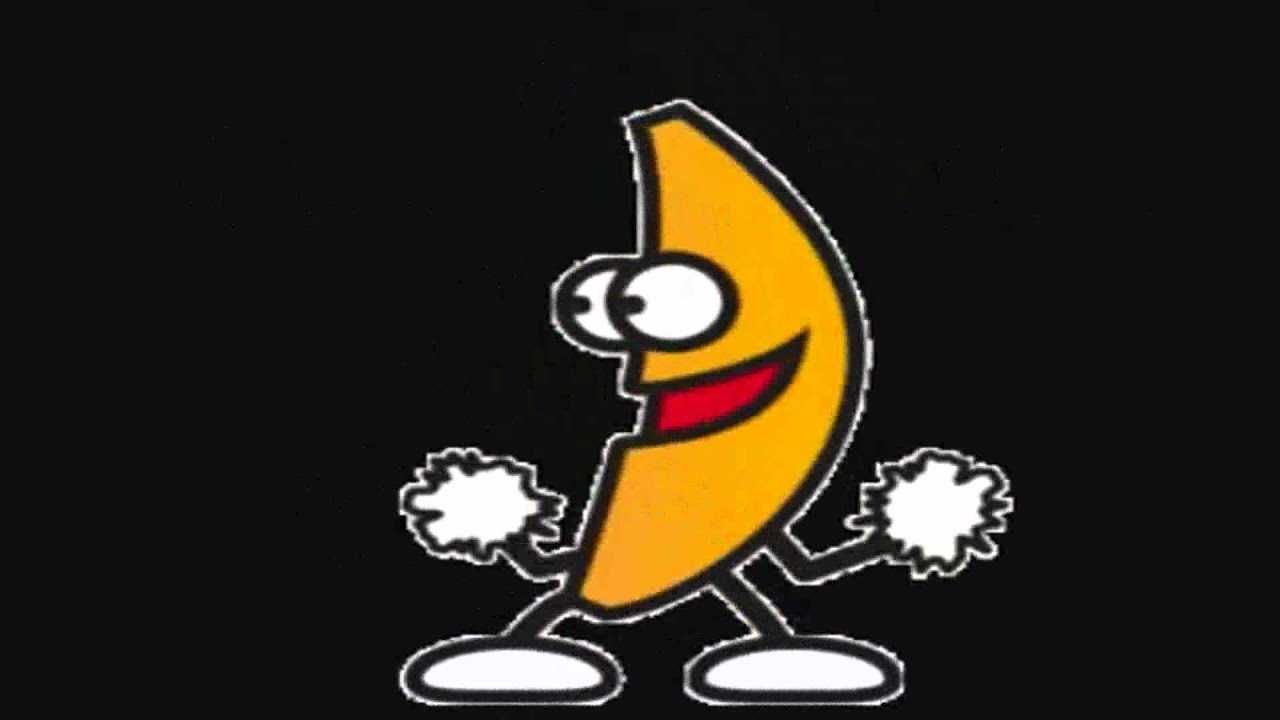
Label: Banana